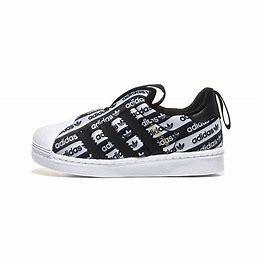
Brand: adidas
Model: originals Adidas Originals Superstar 360 I